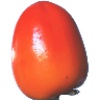
Label: kaki